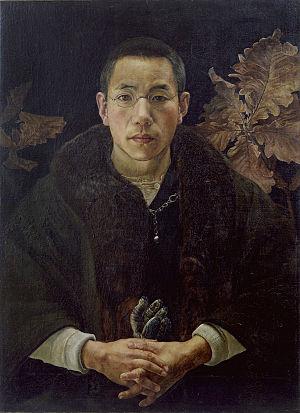
Michisei Kohno, aussi connu sous le nom Kono Tsusei est un peintre, illustrateur et graveur japonais connu pour son association avec le mouvement yōga du début du XXᵉ siècle. Son travail est considéré comme représentatif de l'art japonais de l'ère Taishō.